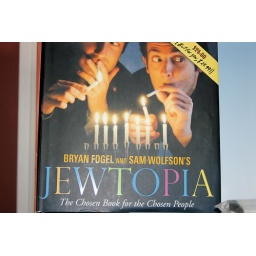
This book was sitting on the mantle in the office....it looked very funny!